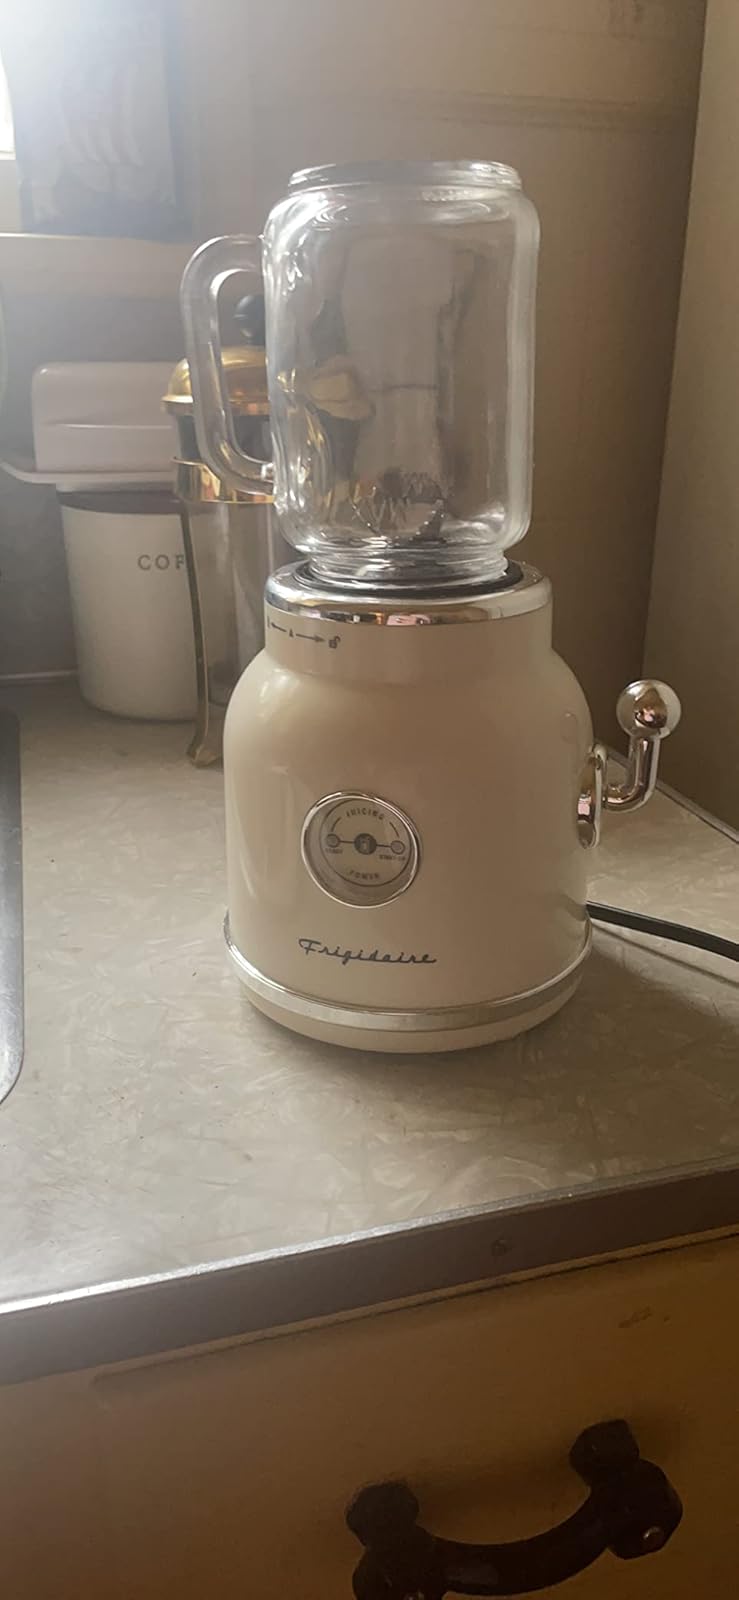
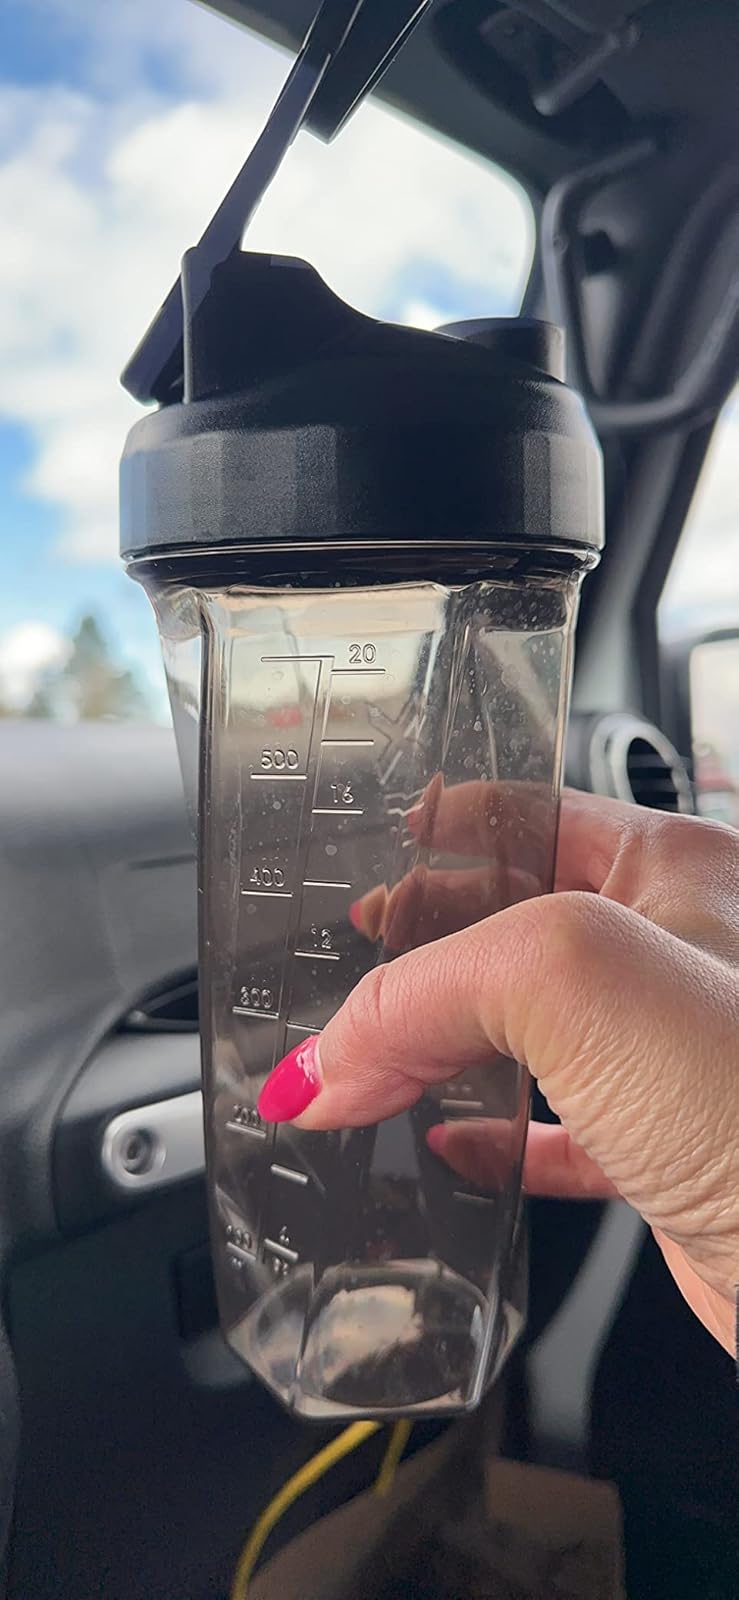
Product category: items_blender
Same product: no